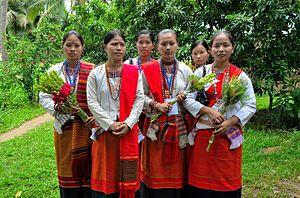
Les Tenchungya sont un groupe ethnique de la région du Bangladesh qu'on appelle traditionnellement les Chittagong Hill Tracts.